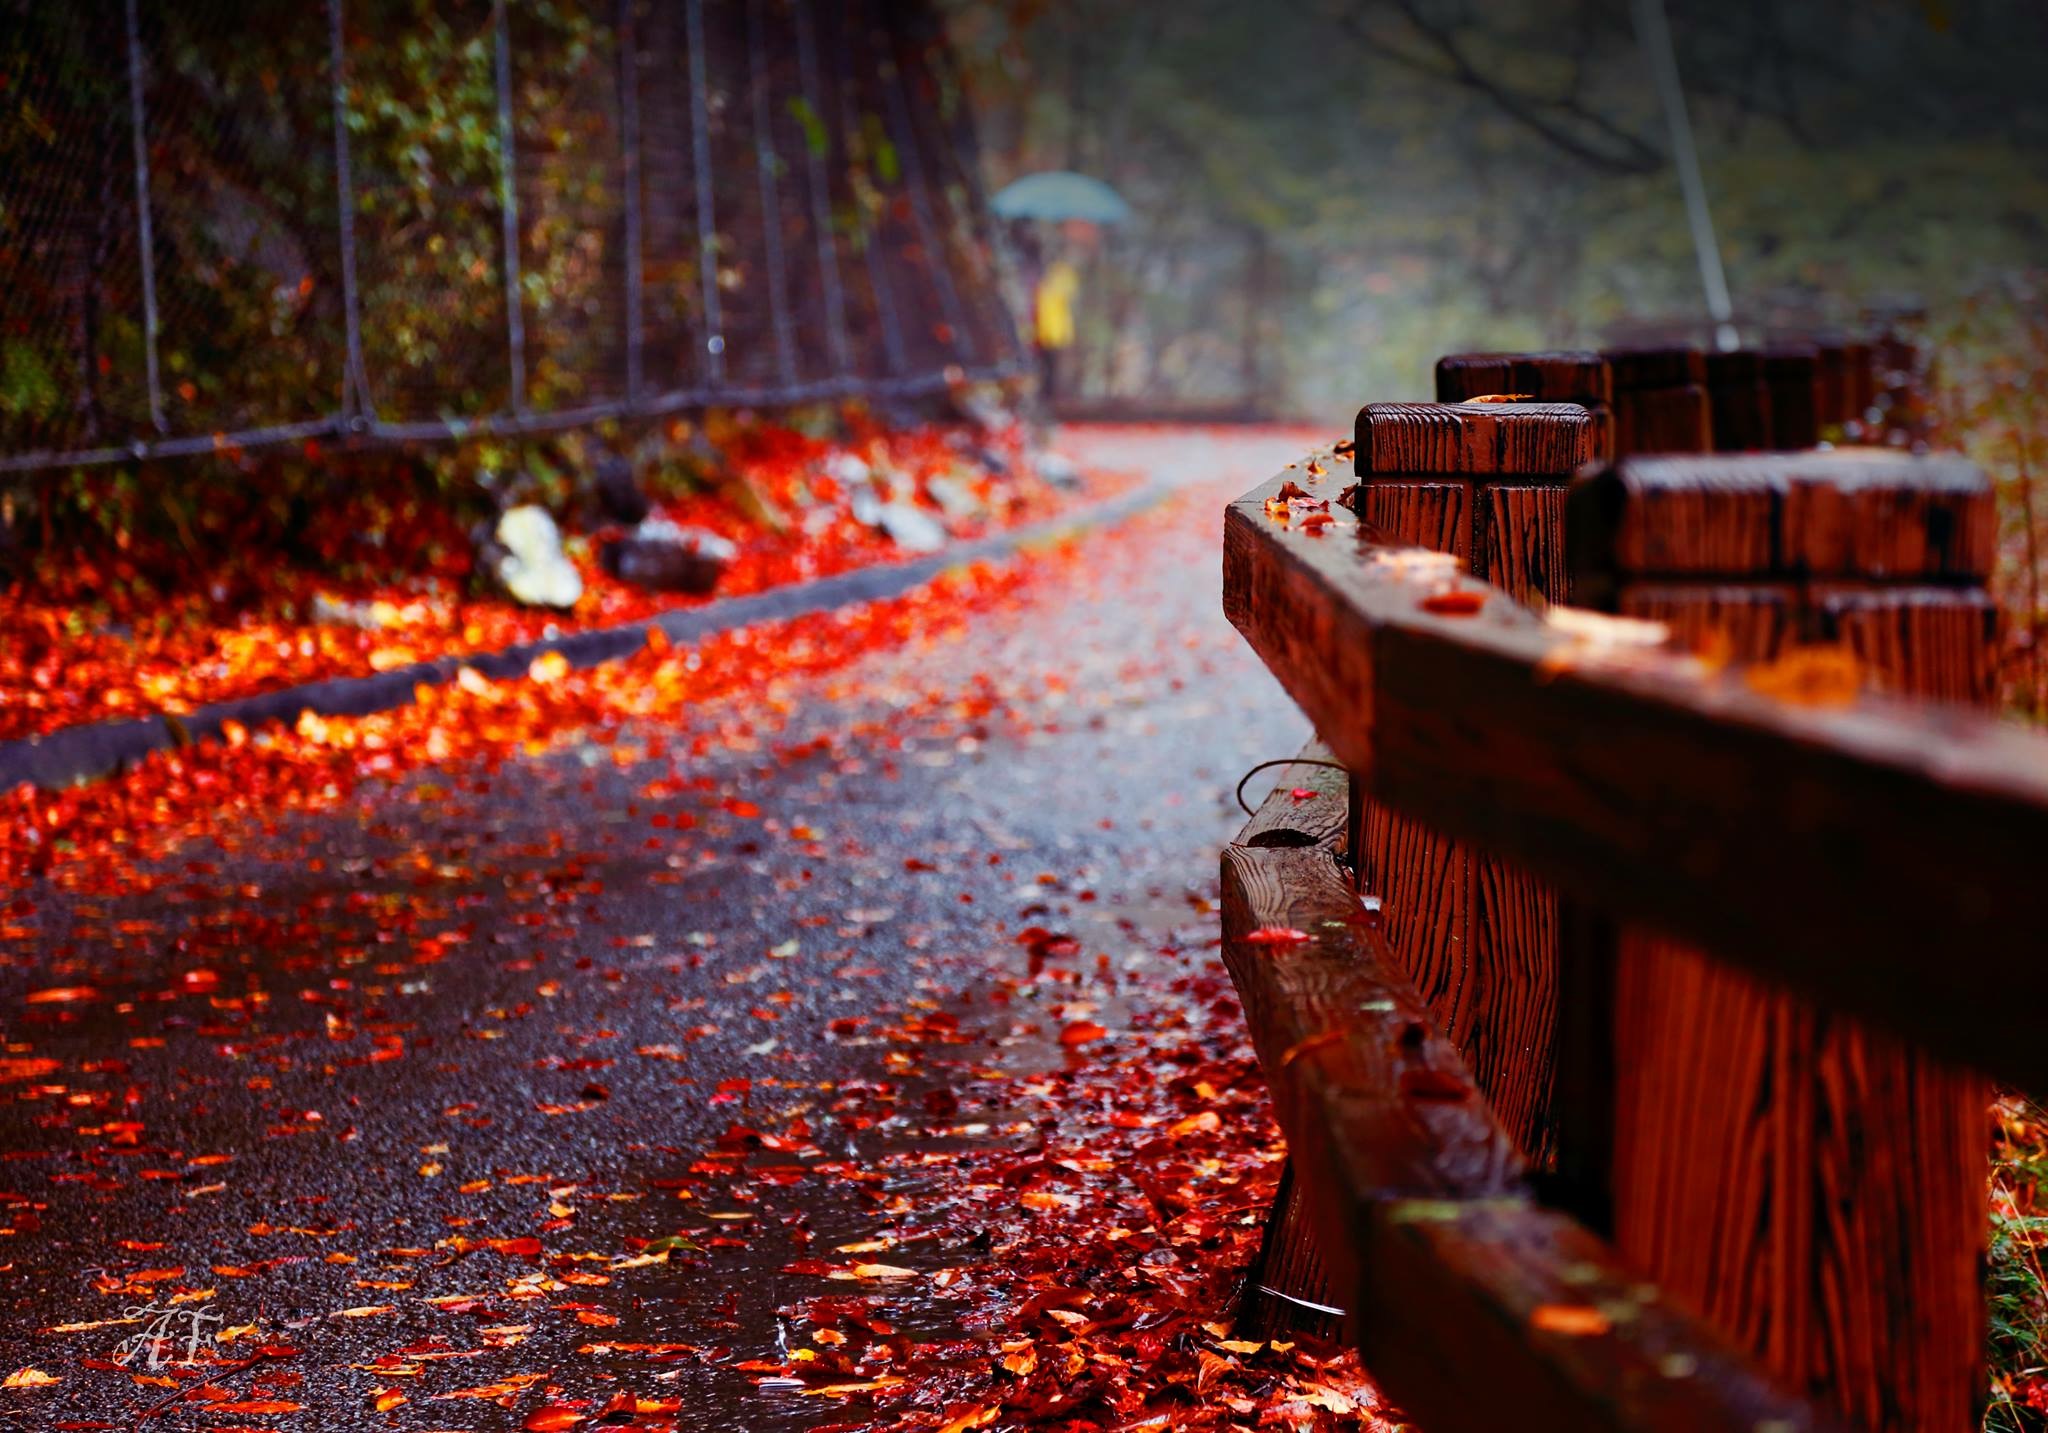
landscape, nature, horizone, mountain, japan, kyoto, awakening, red, leaf, autumn, tree, reflection, sunlight, water, evening, night, deciduous